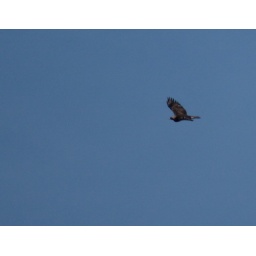
golden eagle flying over eagles nest rock